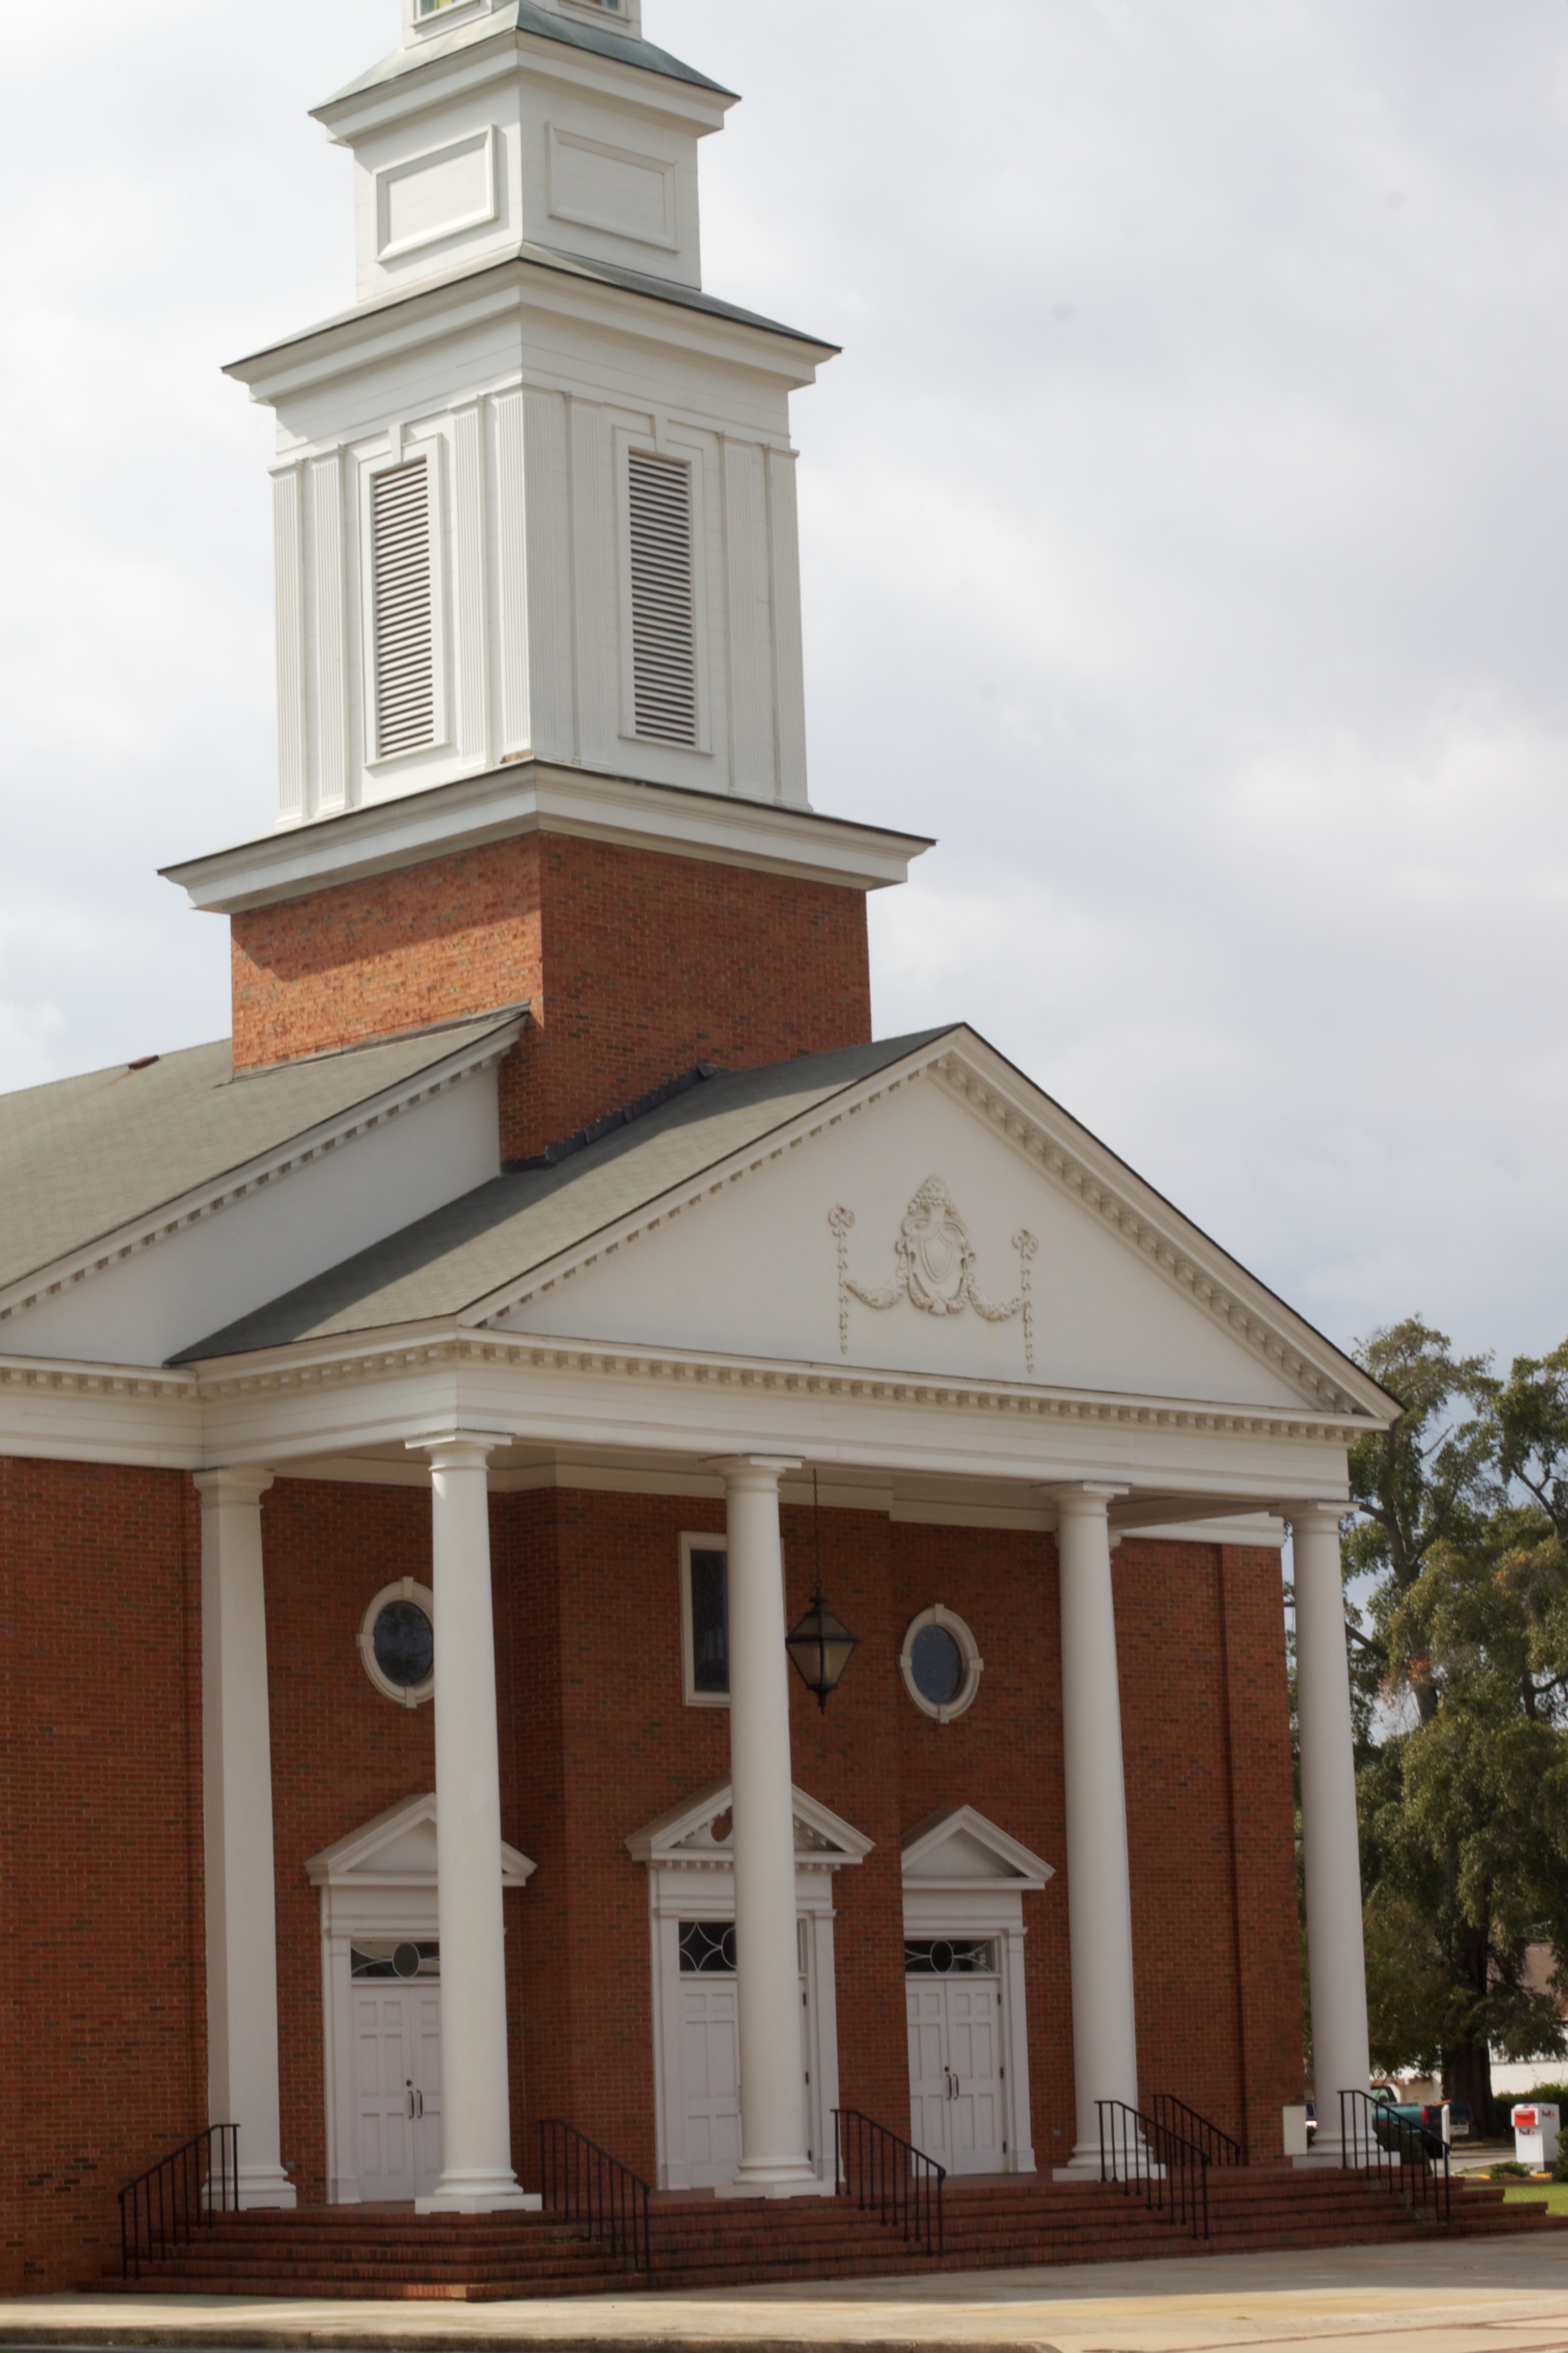
architecture, building, tower, landmark, facade, church, chapel, place of worship, bell tower, steeple, synagogue, courthouse, odyssey